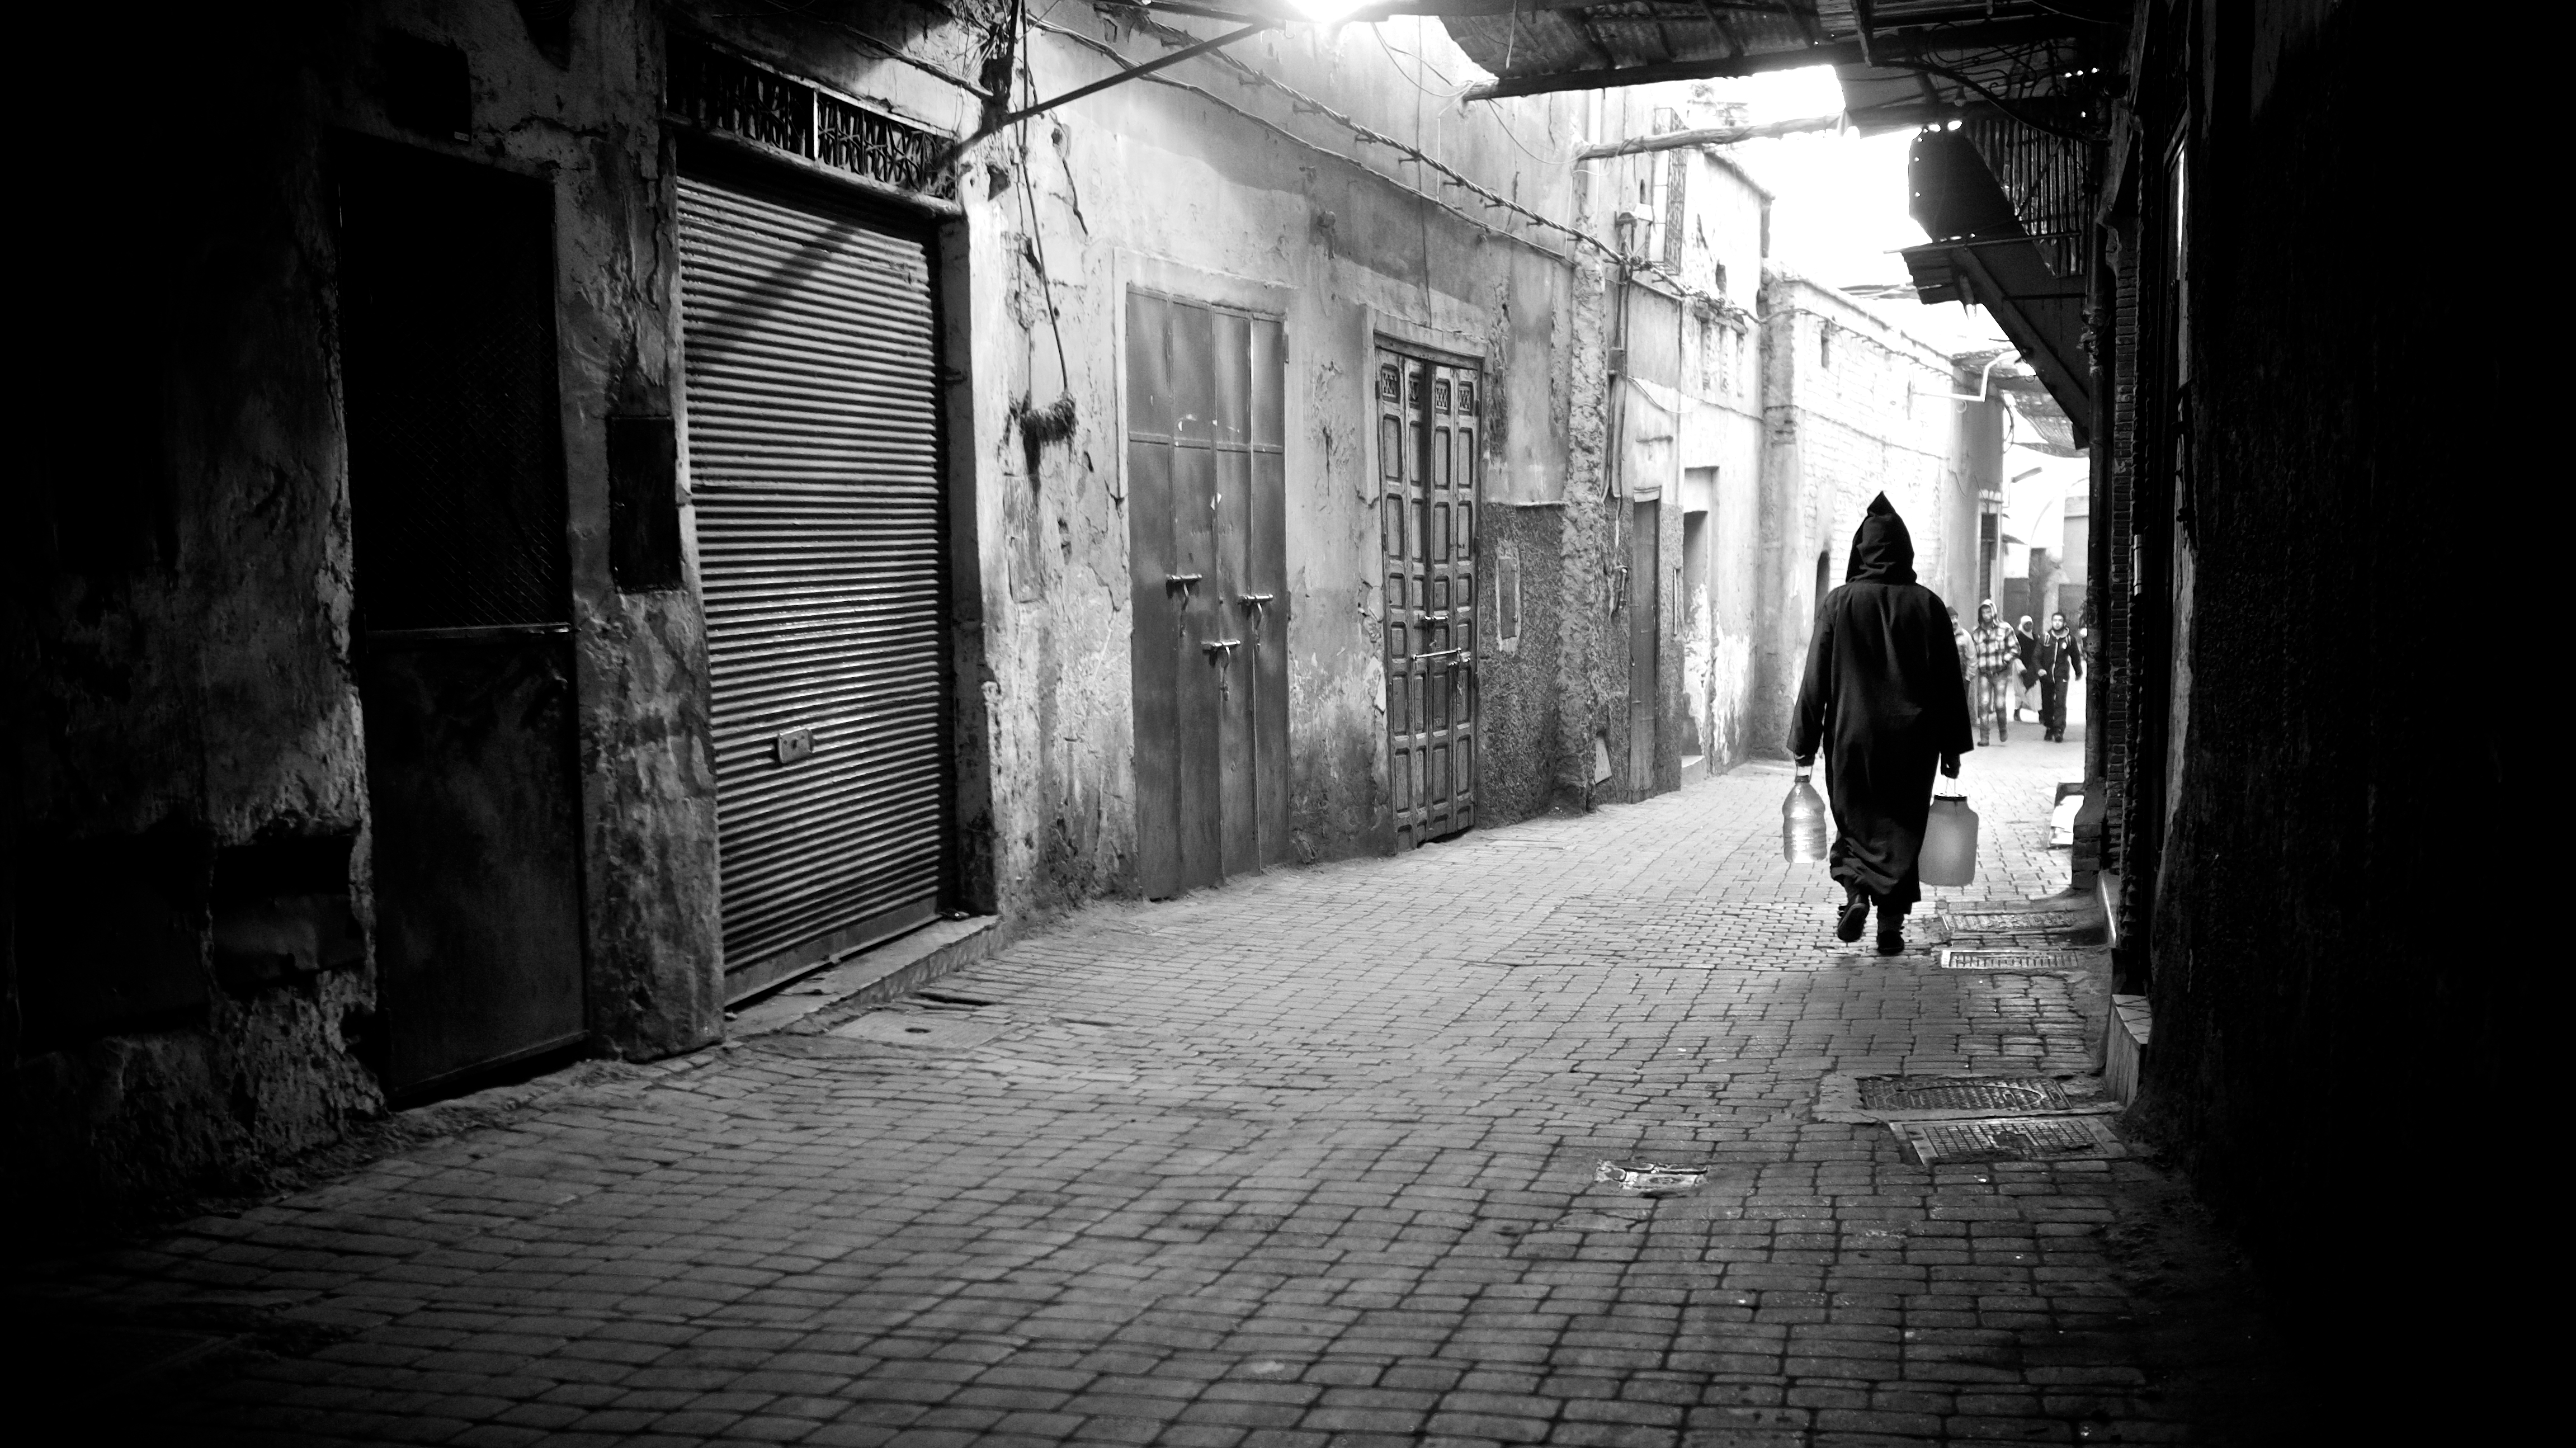
light, black and white, road, white, street, night, photography, alley, ebook, color, training, darkness, black, monochrome, streetphotography, flickr, thomas, video, infrastructure, olympus, photograph, snapshot, omd, fuji, leica, monochrom, leuthard, hcb, thomasleuthard, monochrome photography, film noir